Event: Nepal Earthquake
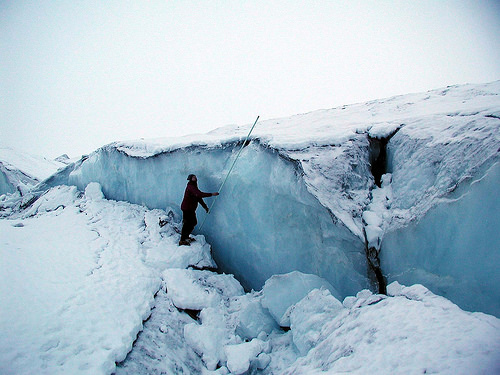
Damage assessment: damage